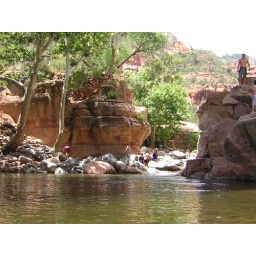
some jumping spots under the bridge at slide rock